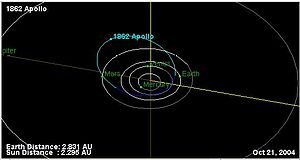
(1862) Apollo
(1862) Apollos bane
(1862) Apollo er en asteroide, opdaget af Karl Reinmuth i 1932, men forsvundet igen og først genopdaget i 1973.